Smelly Cat

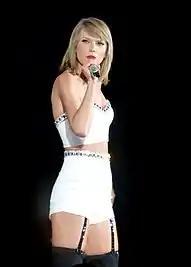
Singer Taylor Swift invited Kudrow to perform "Smelly Cat" with her live during one of the final performances of her 1989 World Tour.

In August 2015, Kudrow performed "Smelly Cat" live with singer Taylor Swift at the Staples Center during the final North American legs of her 1989 World Tour. Her fifth and final performance at the venue, Swift introduced Kudrow as Phoebe Buffay, advising the audience that "She's only ever played in coffee houses before. She's never played in a big venue like this". Kudrow then entered the stage wearing a long skirt reminiscent of Phoebe's wardrobe. Adopting her character's personality, both Kudrow and Swift accompanied themselves on guitar. Kudrow interrupted Swift midway through the duet to offer feedback and remind her to feel the song's lyrics, prompting screams and laughter from the audience. Referencing her duet with Hynde, Kudrow ultimately assured Swift that she master the song eventually. The performance was widely reported and positively received by media outlets. Yvonne Villarreal of the "Los Angeles Times" found the rendition superior to "Smelly Cat's" "over-produced music video" from "The One Where Eddie Moves In". "The Daily Telegraph"'s Helena Horton called Kudrow's performance "the sweetest" of all the guest appearances throughout Swift's tour. "Stylist" agreed that Kudrow's appearance "might top" all other guests, calling it superior to singers Selena Gomez and Justin Timberlake's cameos at the same concert, while Screener's Andrea Reiher concurred that Kudrow was arguably Swift's "best guest of the entire '1989' run", concluding that the singer once again "wins at life". Heather Saul of "The Independent" crowned Kudrow "the highlight of all of [Swift's] cameos", eclipsing Timberlake's first stage appearance since becoming a father.